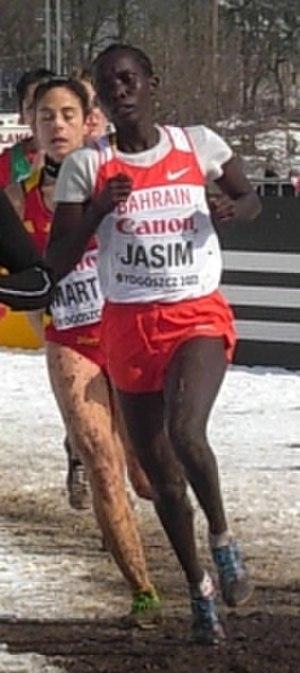
Kareema Saleh Jasim, née le 18 février 1988 au Kenya, est une athlète bahreïnie.